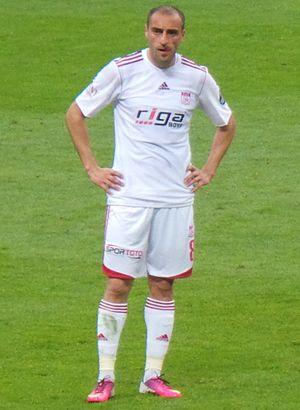
Kadir Bekmezci, né à Seraing le 5 juillet 1985, est un joueur de football belge qui évolue comme milieu de terrain. Depuis juillet 2015, il porte les couleurs du club turc d'Antalyaspor.